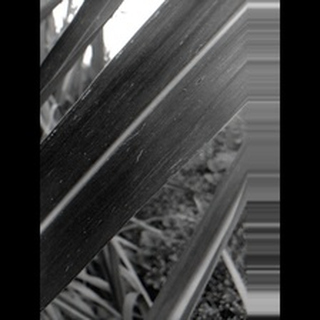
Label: sugarcane_mosaic